VCU Rams

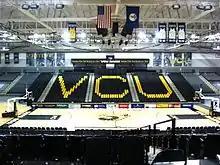
Interior of the Stuart Siegel Center, home of the basketball and volleyball teams.

Since 1978, the VCU Rams have fielded a men's varsity soccer program. The men's soccer team is coached by David Giffard, who has worked for the Akron Zips men's soccer program under Caleb Porter, who lead Akron to the 2010 NCAA College Cup title, and now coaches the Portland Timbers of Major League Soccer. Giffard has coached the team since 2010. In the Rams' 35 years of existence, the team has reached seven NCAA Tournaments, with all of them coming in the last 15 years. VCU's best finish in the NCAA Tournament came in 2004, when the Rams reached the quarterfinals of the tournament, where they fell to UC Santa Barbara.